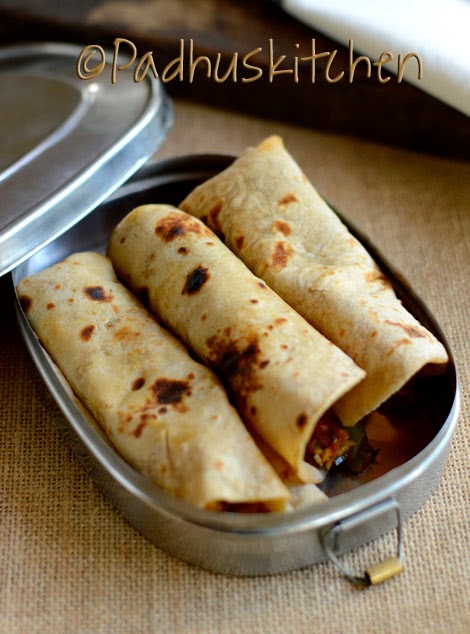
Dish: chapati